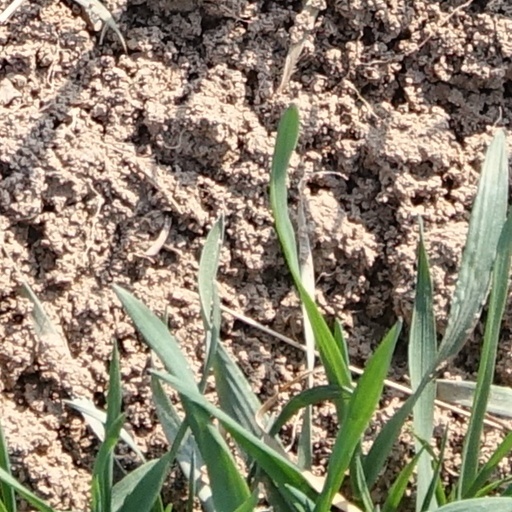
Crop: wheat